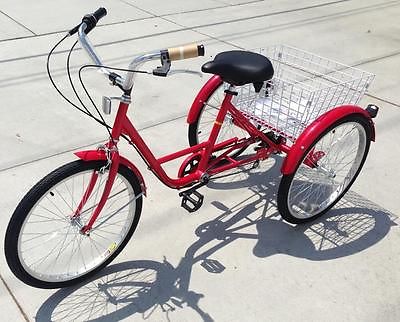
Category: bicycle